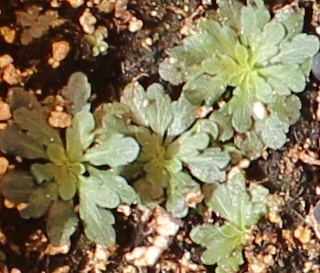
Label: Horseweed